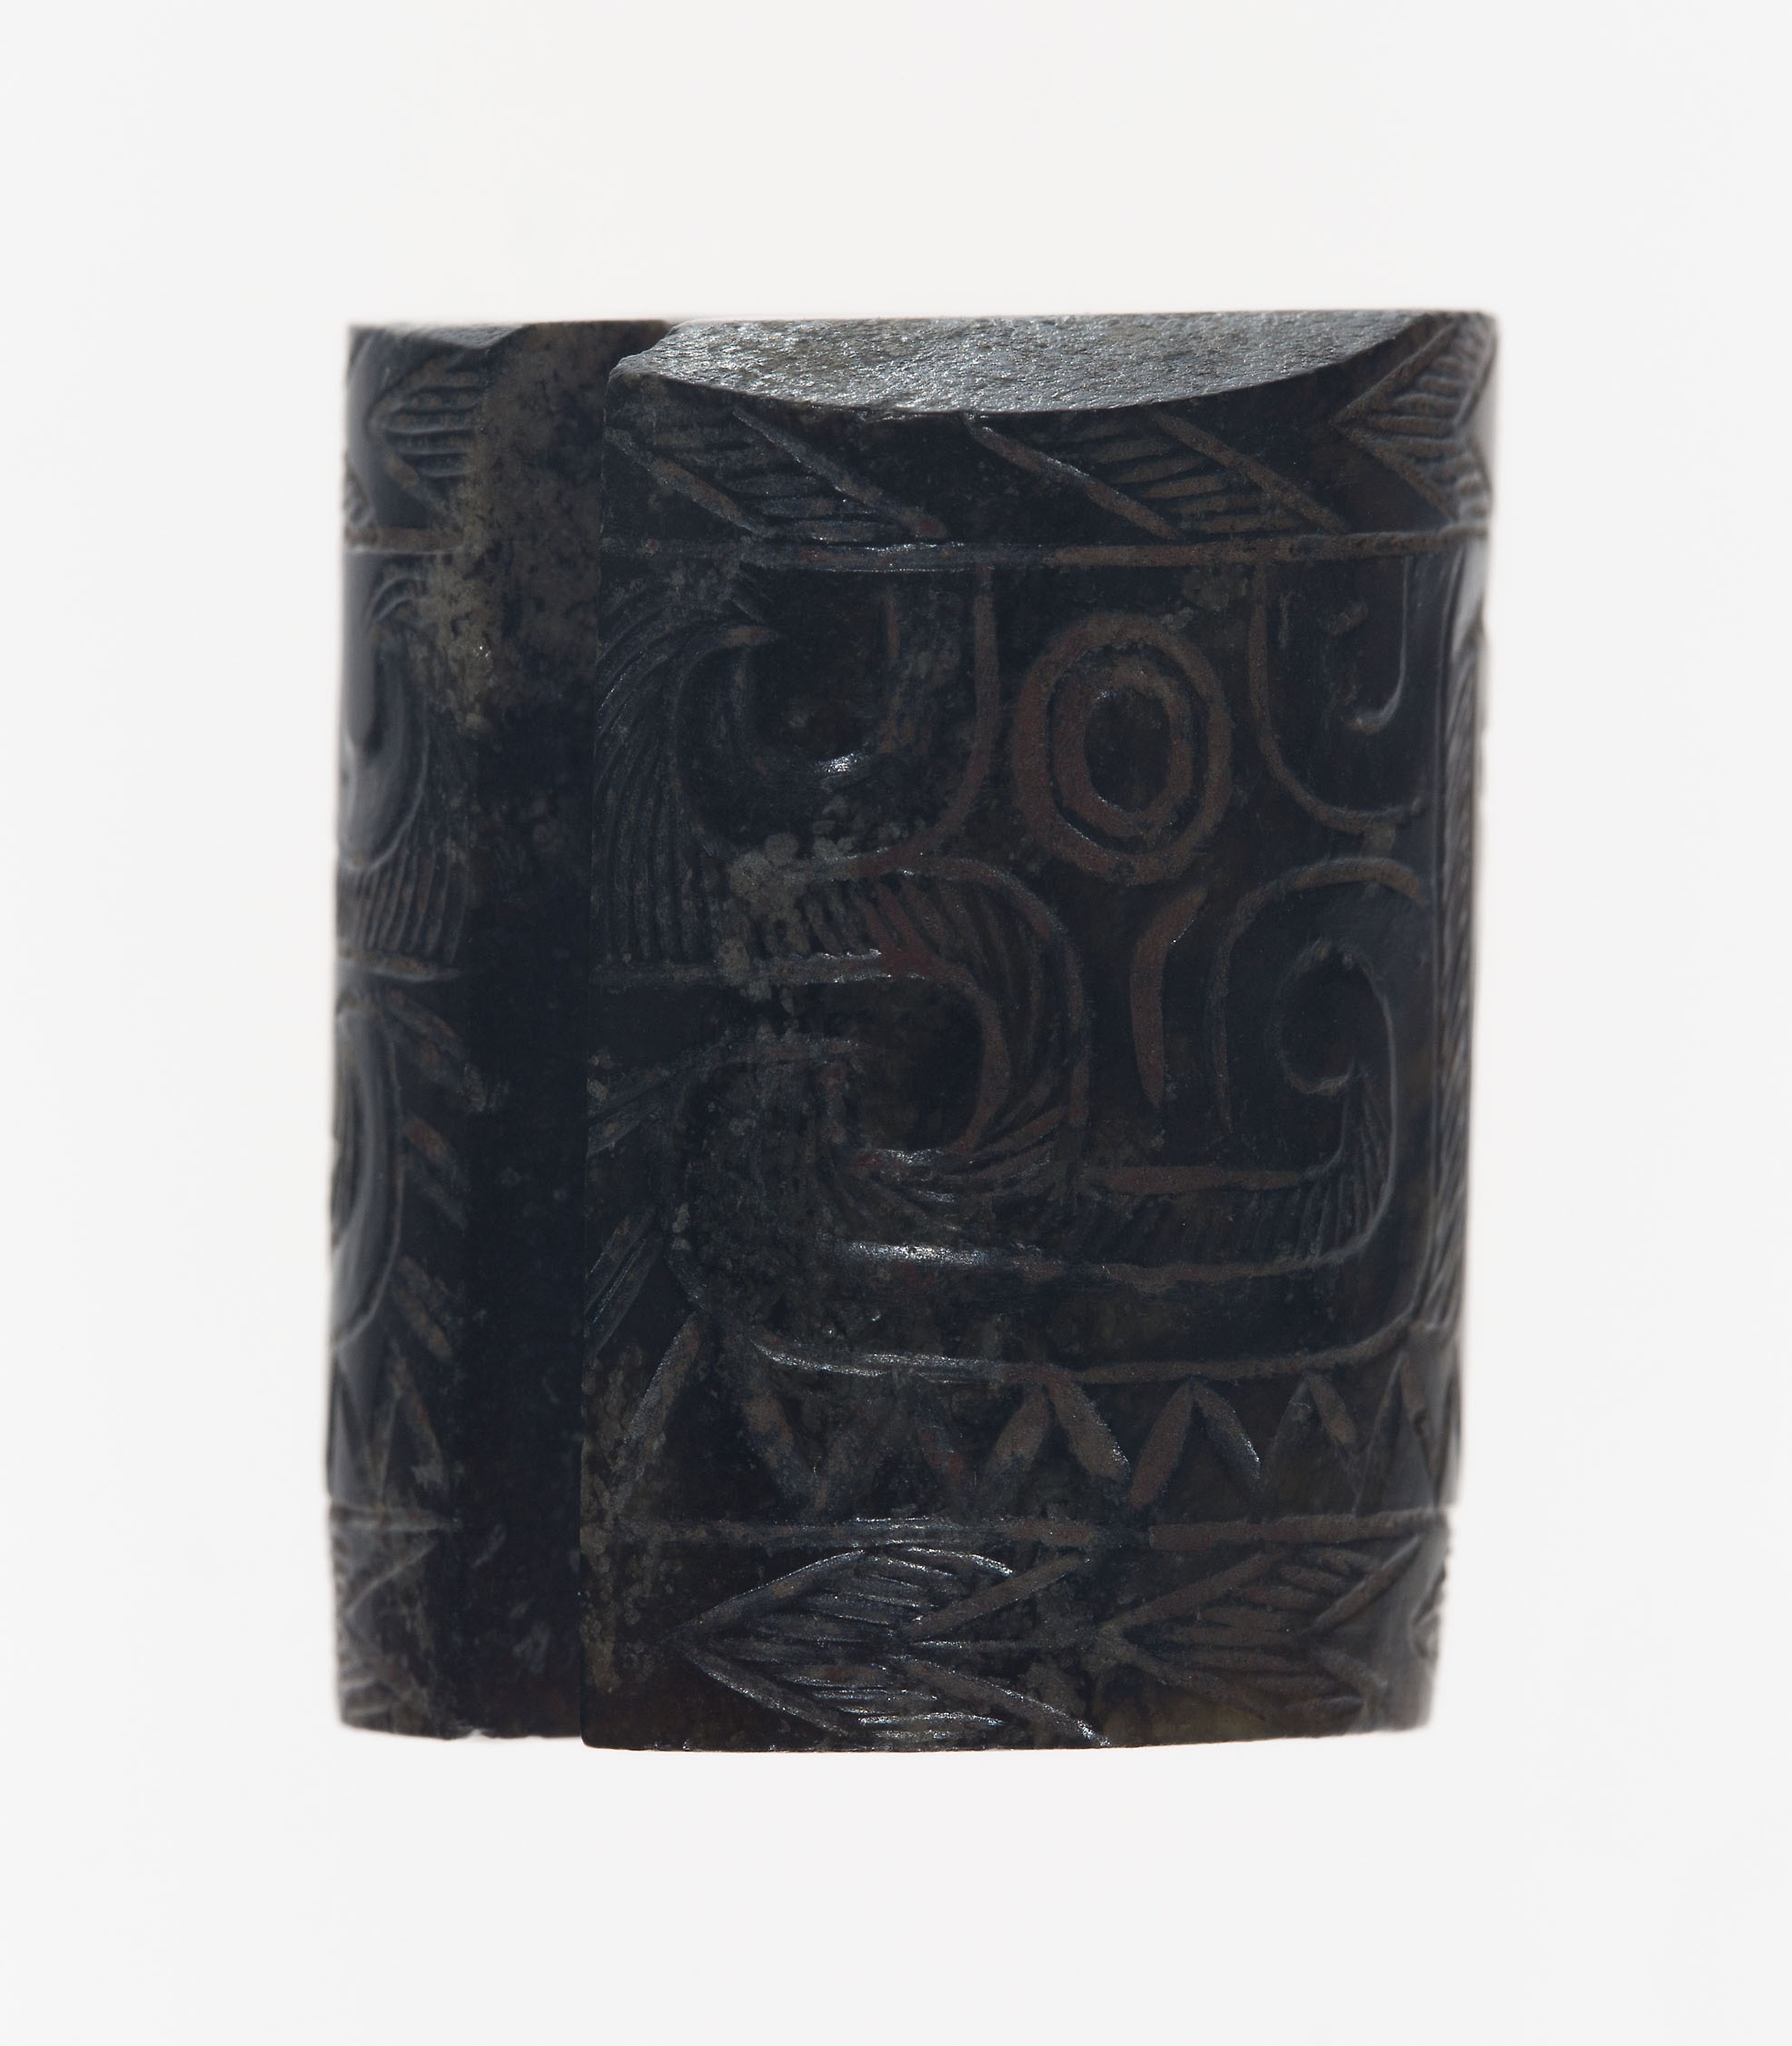
black, lighting, leather, visual arts, metal, art